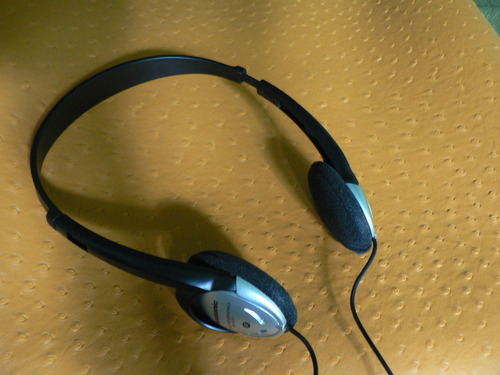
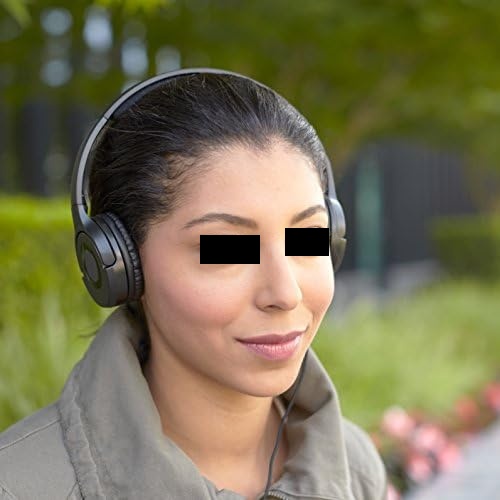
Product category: headphones
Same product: no